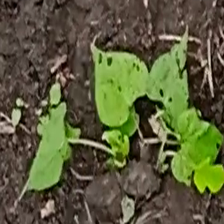
Weed species: Obscure_morning _glory(Ipomoea obscura)